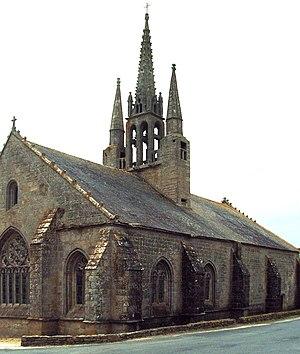
La chapelle de Tronoën en Saint-Jean-Trolimon
Doucement les basses est un film franco-italien réalisé par Jacques Deray, sorti en 1971.
Cet article recense une partie des monuments historiques du Finistère, en France.
Saint-Jean-Trolimon [sɛ̃ ʒɑ̃ tʁɔlimɔ̃] est une commune du département du Finistère, dans la région Bretagne, en France.